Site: brandenburg
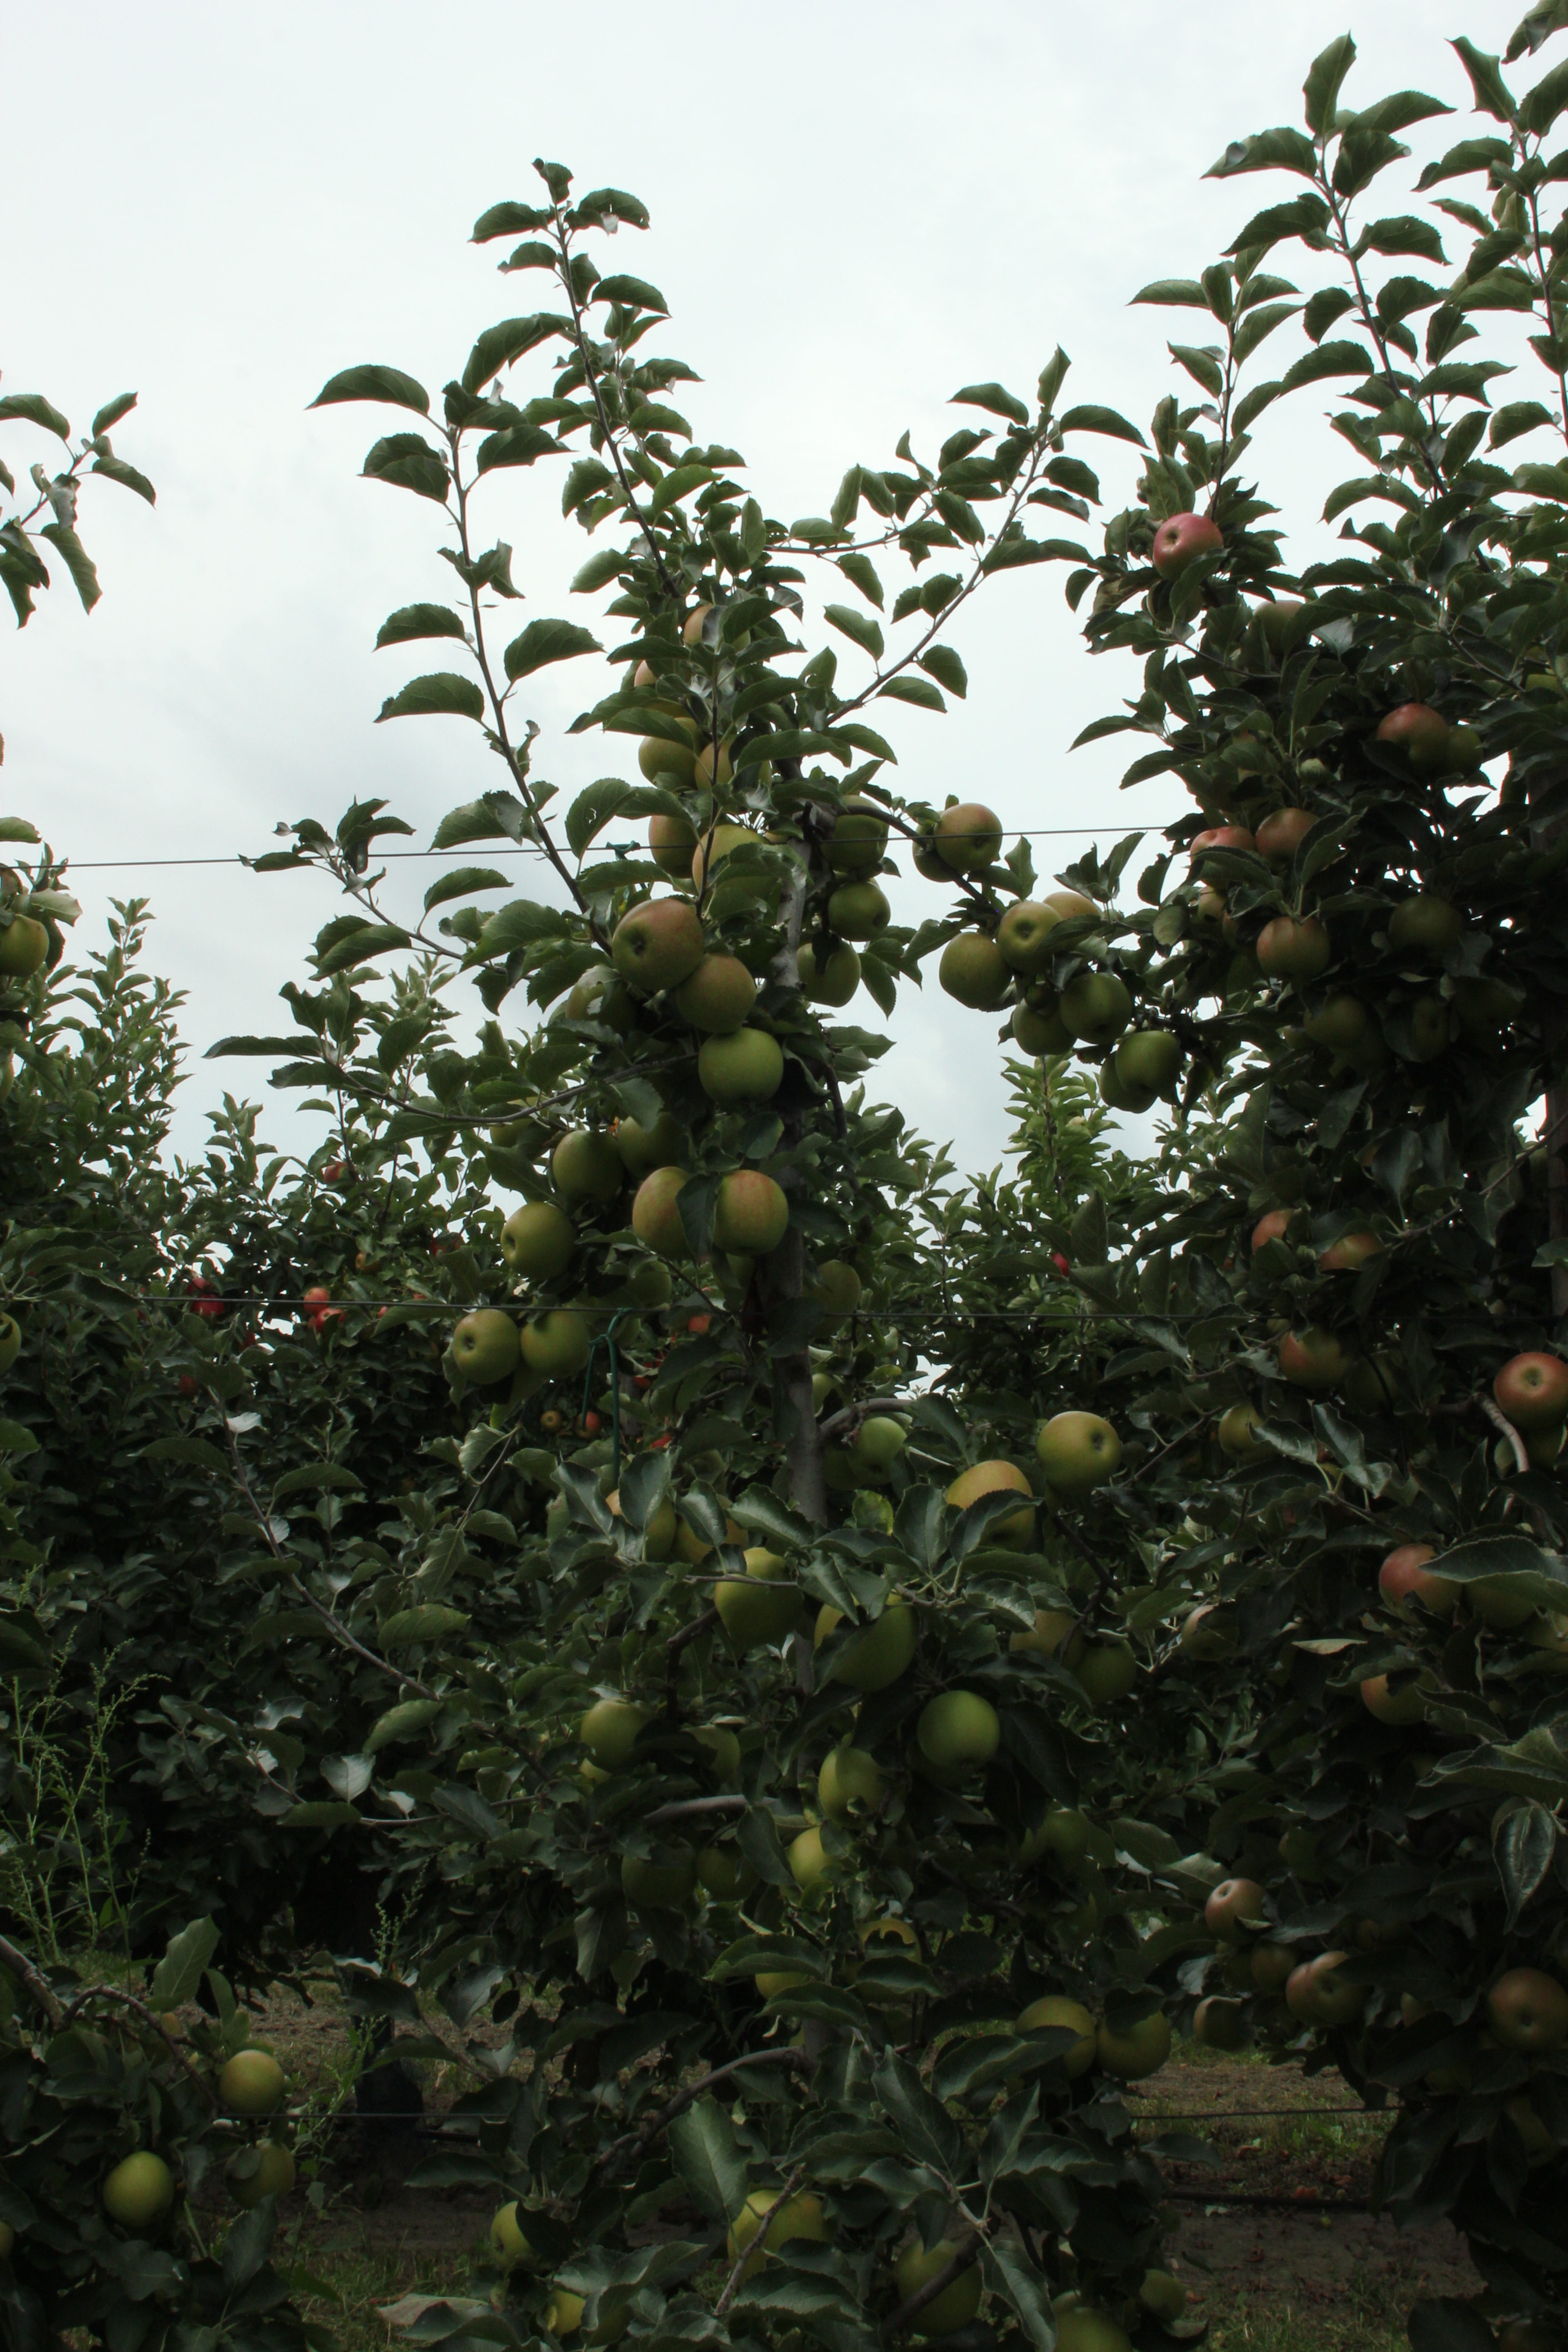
Growth stage (BBCH 87): Maturity of fruit and seed